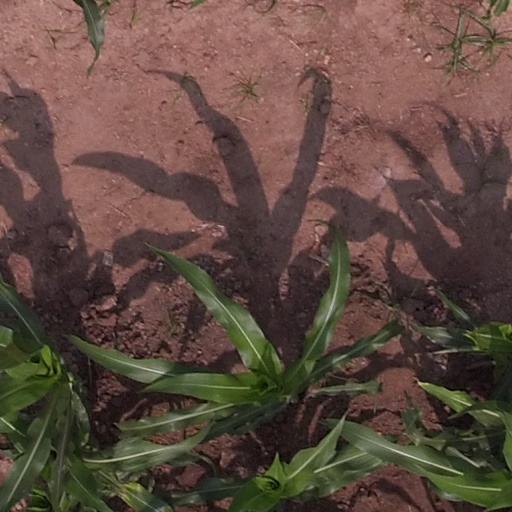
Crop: maize; corn